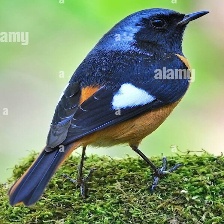
Species: DAURIAN REDSTART
Scientific name: PHOENICURUS AUROREUS